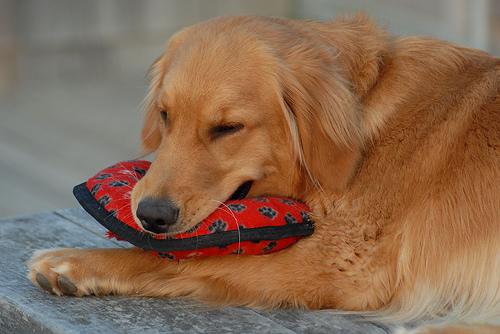
Breed: Golden_Retriever